Border guards of the inner German border

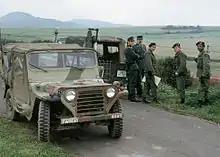
M151 jeep, and two West German Bundesgrenzschutz officers, 1979.

The British Army conducted only symbolic patrols along its sector of the inner German border and gradually reduced the tempo of its border operations as the Cold War progressed. By the 1970s it was carrying out only one patrol a month, only rarely using helicopters or ground surveillance radar and erecting no permanent observation posts. The British border zone was divided into two sectors. The first stretched from Lübeck to Lauenburg on the Elbe and the second from Lauenburg to the border with the U.S. Zone – a total distance of about . Although patrols were stepped up in the 1980s, they were carried out primarily for training purposes. Soldiers were issued weapons but not ammunition. Unlike the Americans, the British did not assign specific units to border duty but rotated the task between the divisions of the British Army of the Rhine.